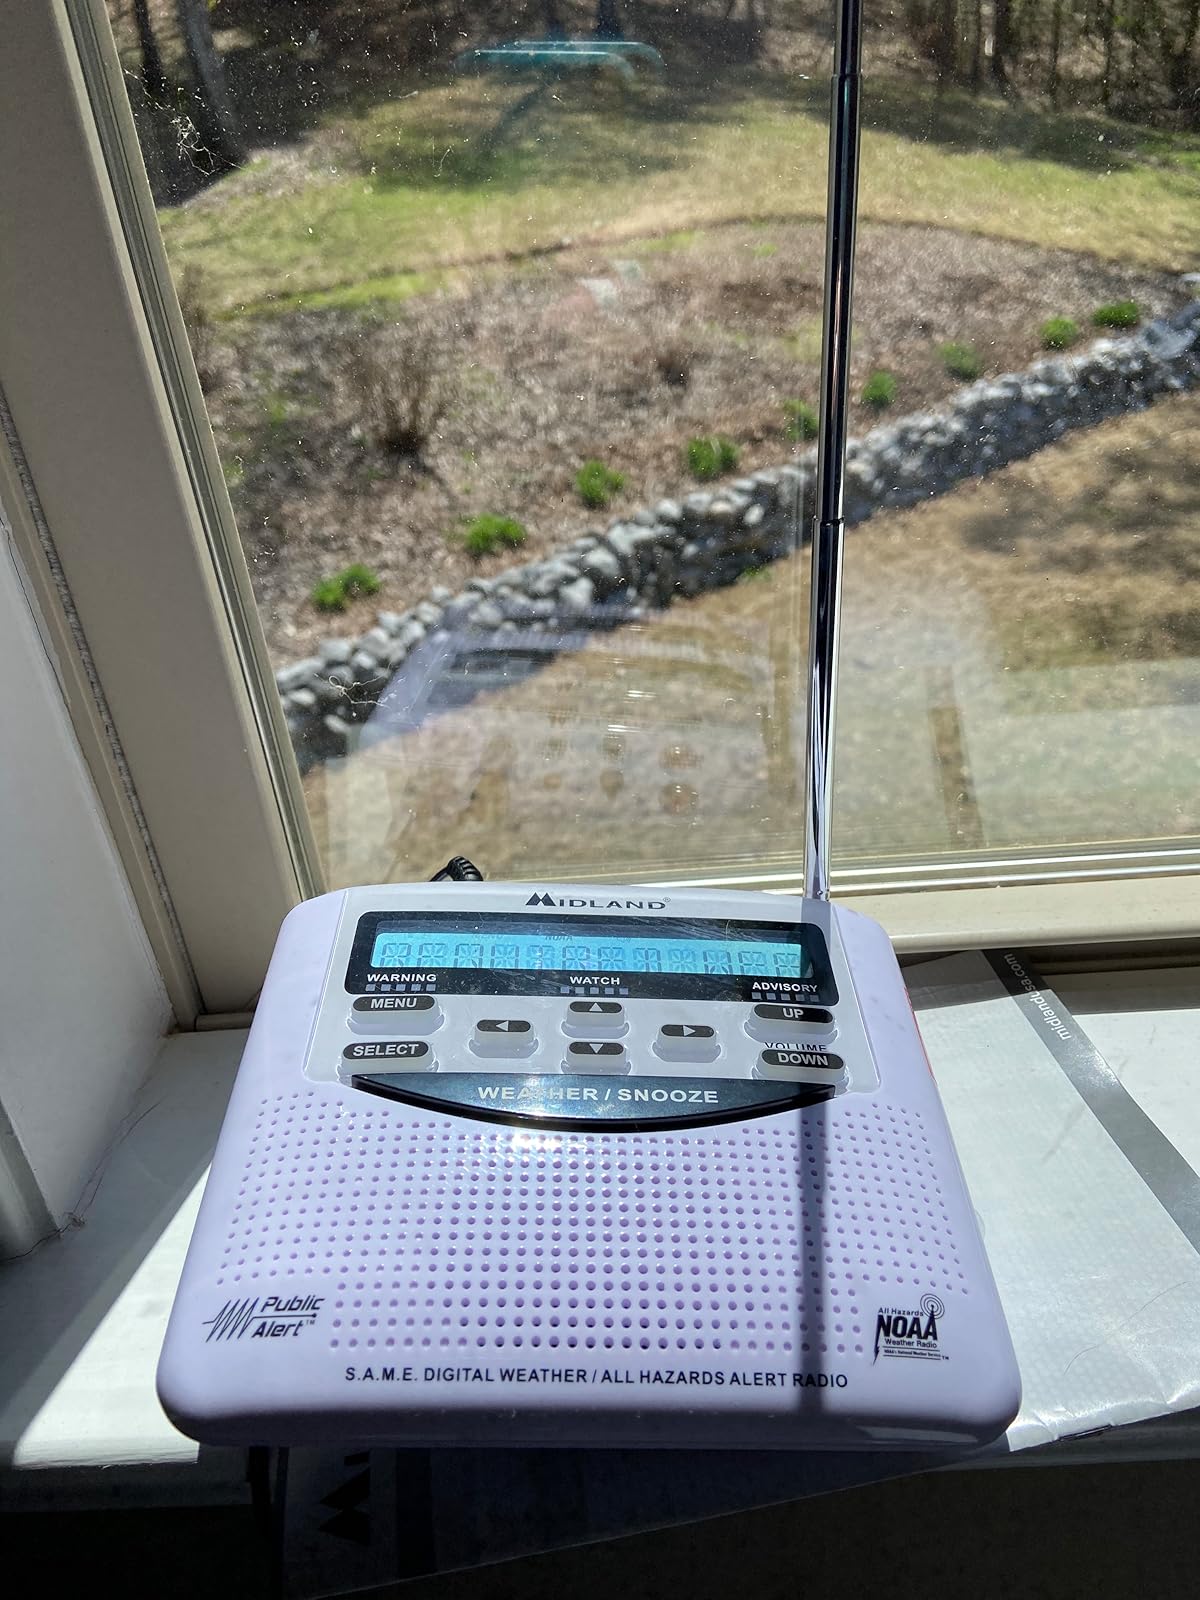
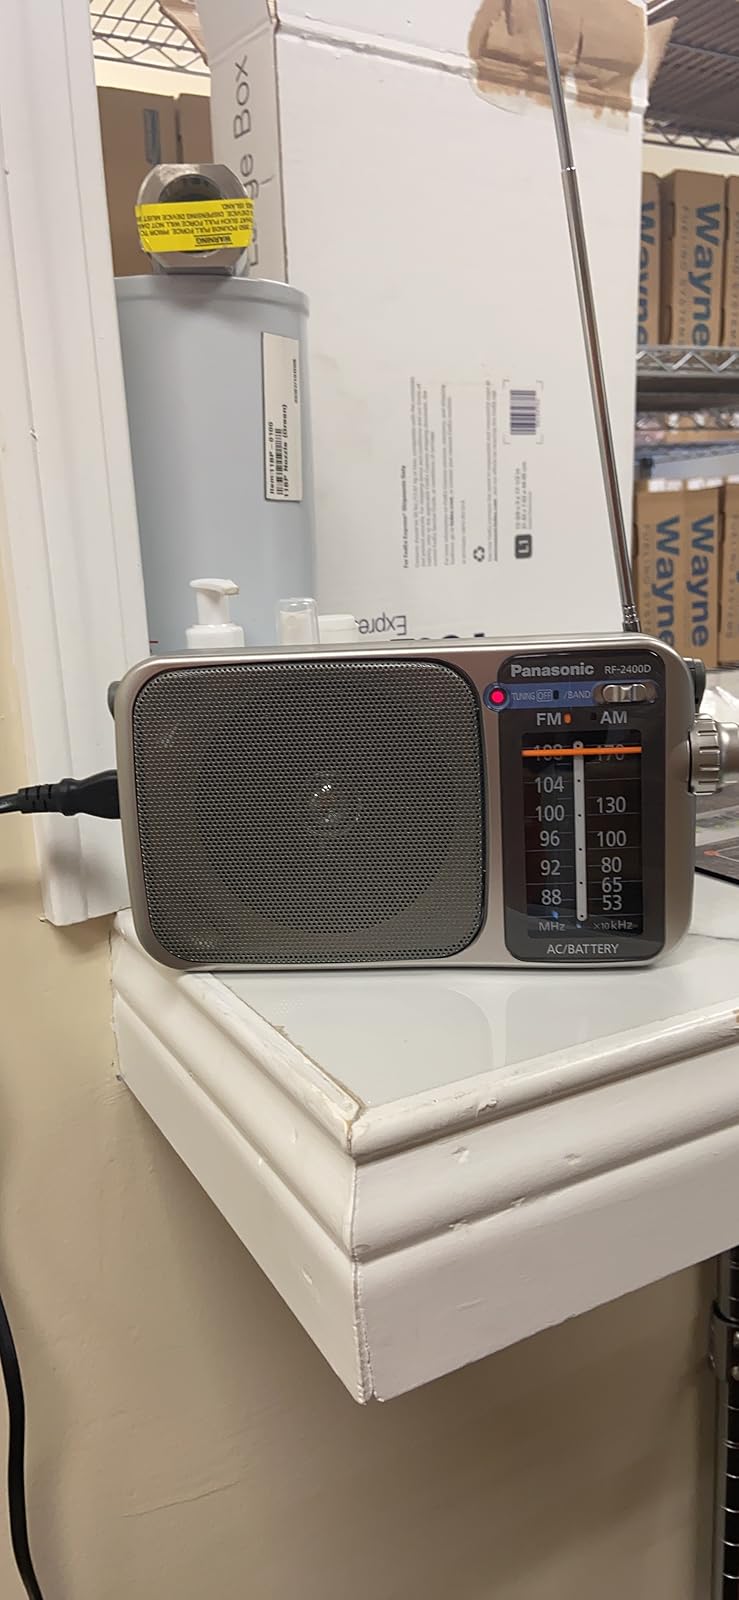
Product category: radio
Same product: no